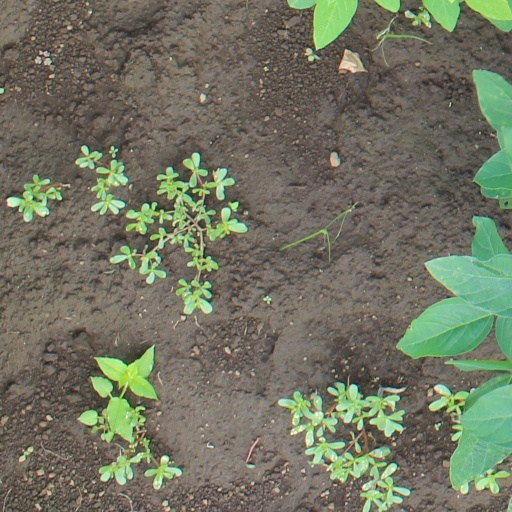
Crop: soybean